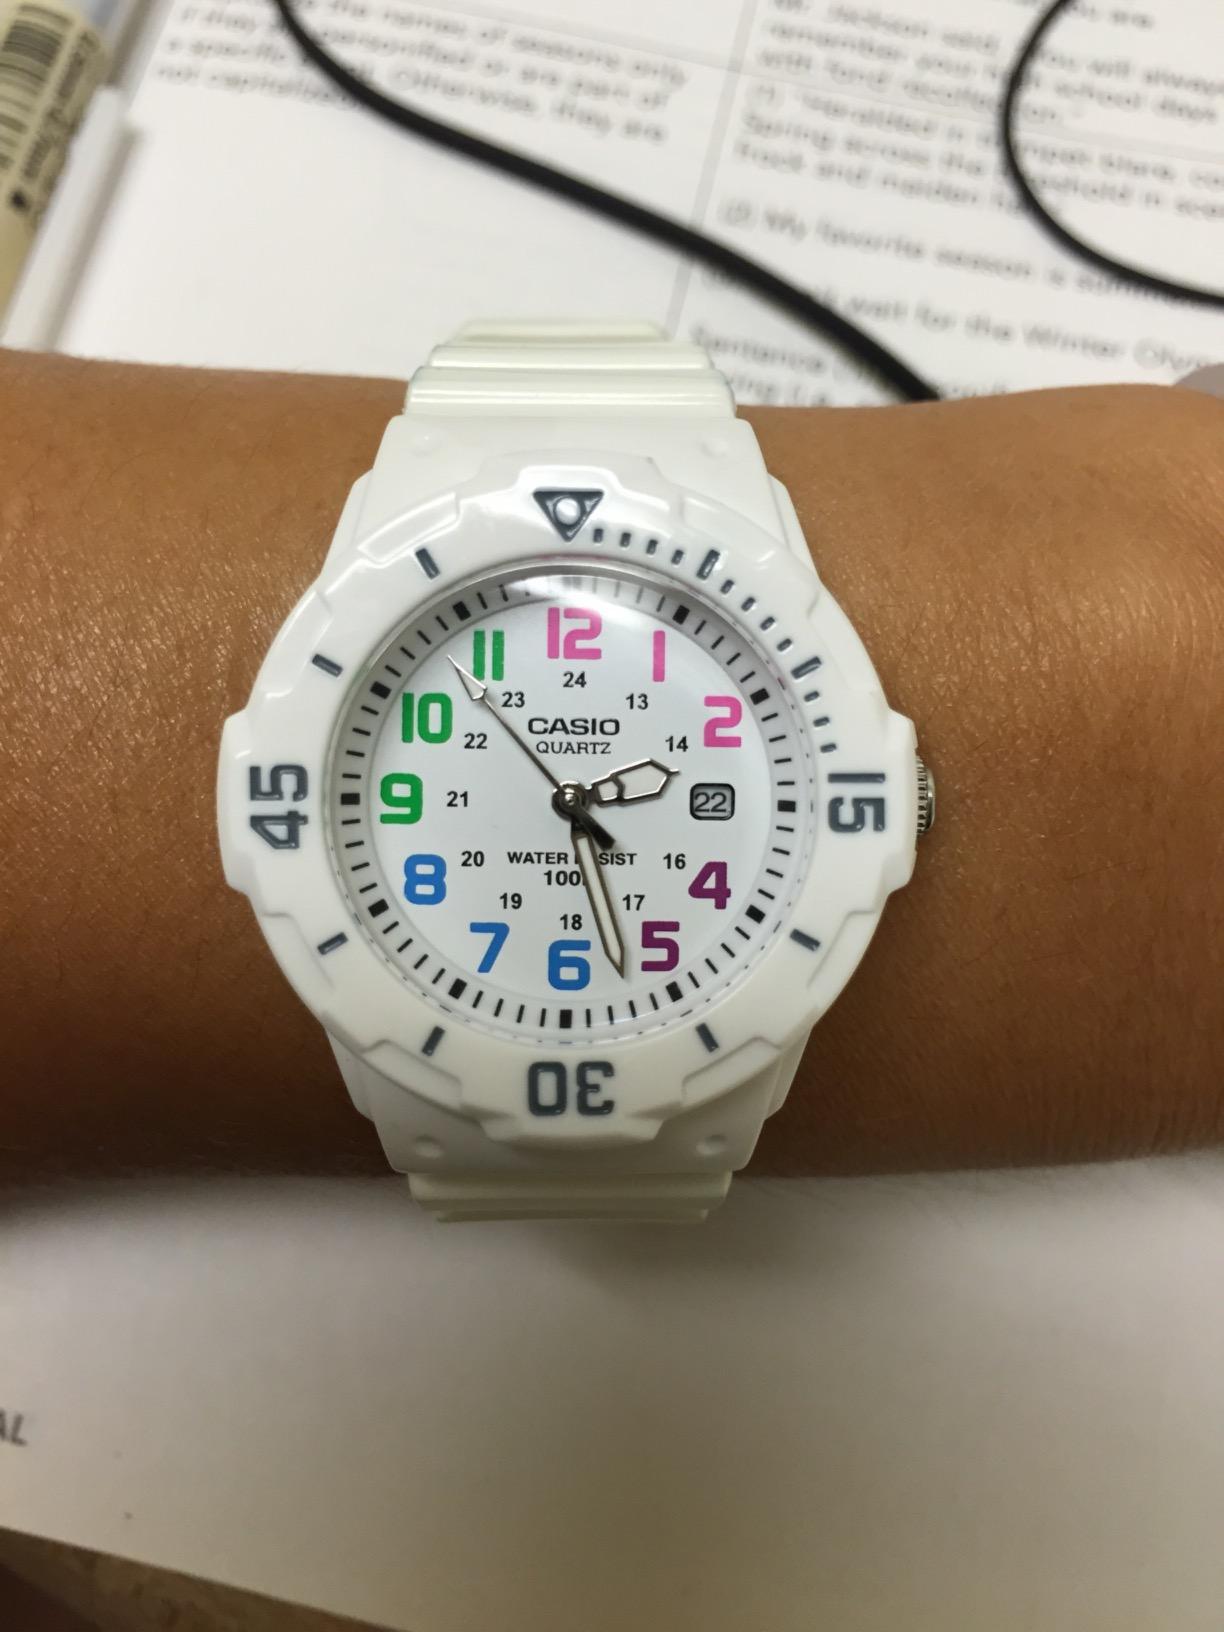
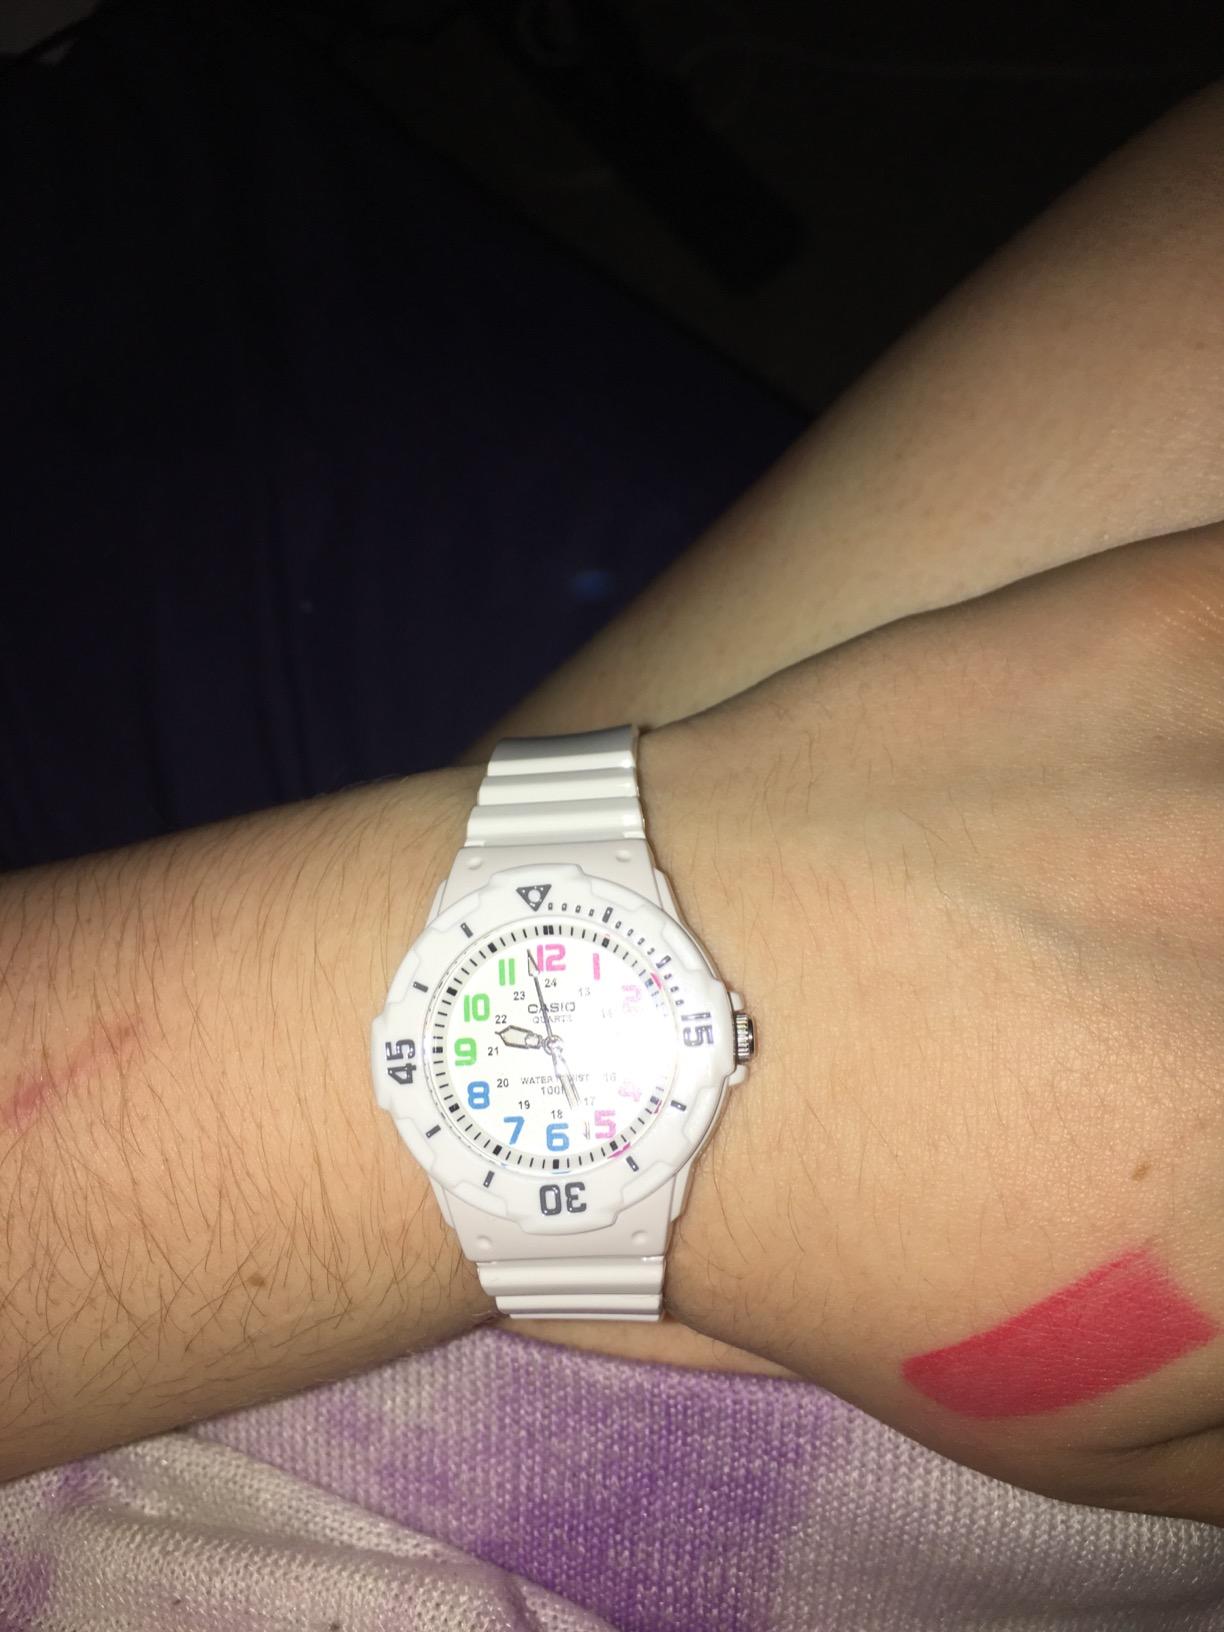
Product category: accessories_watch
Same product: yes